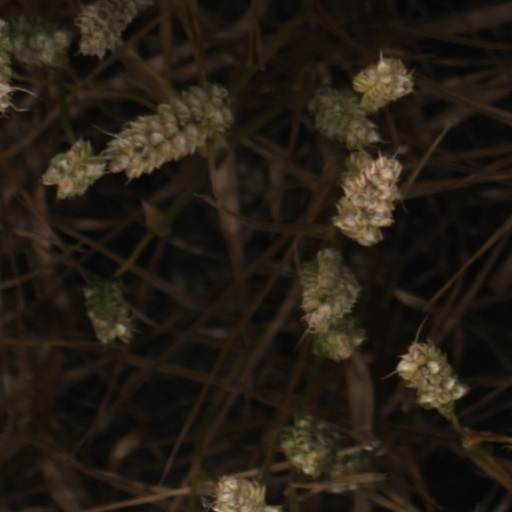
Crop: wheat